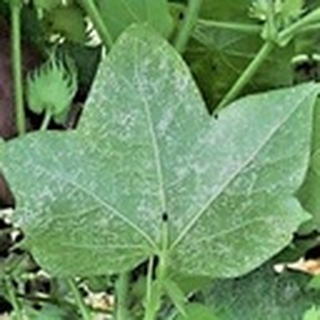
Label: cotton_powdery_mildew